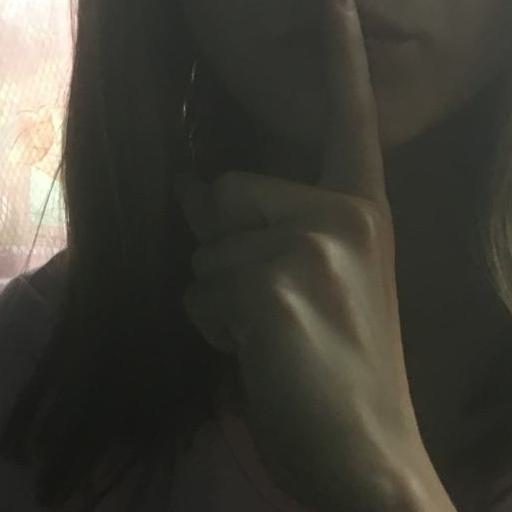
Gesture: mute